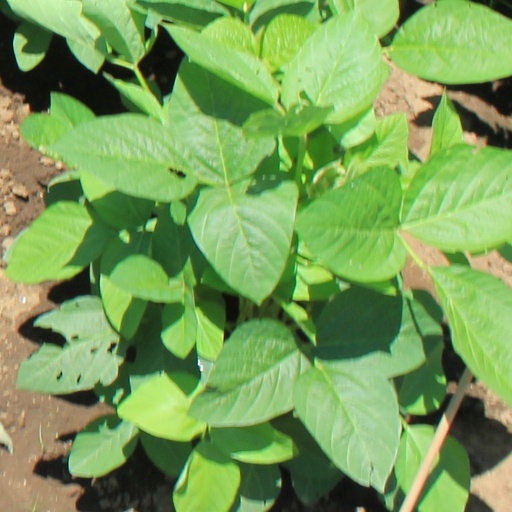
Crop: soybean